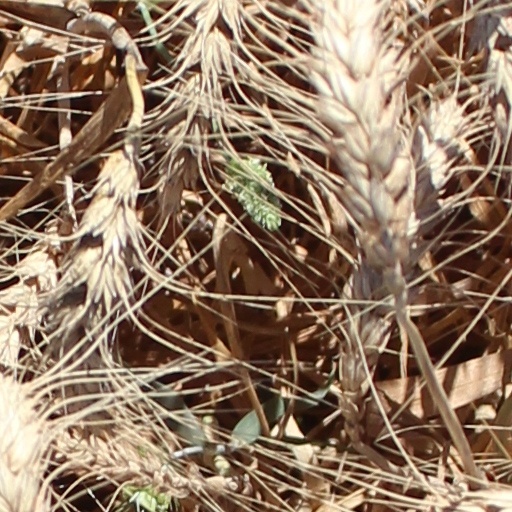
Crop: wheat